It Will Stay Between Us

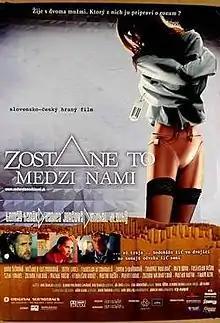
Theatrical release poster

It Will Stay Between Us is a 2003 Slovak-Czech feature film, directed by Miroslav Šindelka. The film starred Tomáš Hanák, Danica Jurčová and Michal Dlouhý.